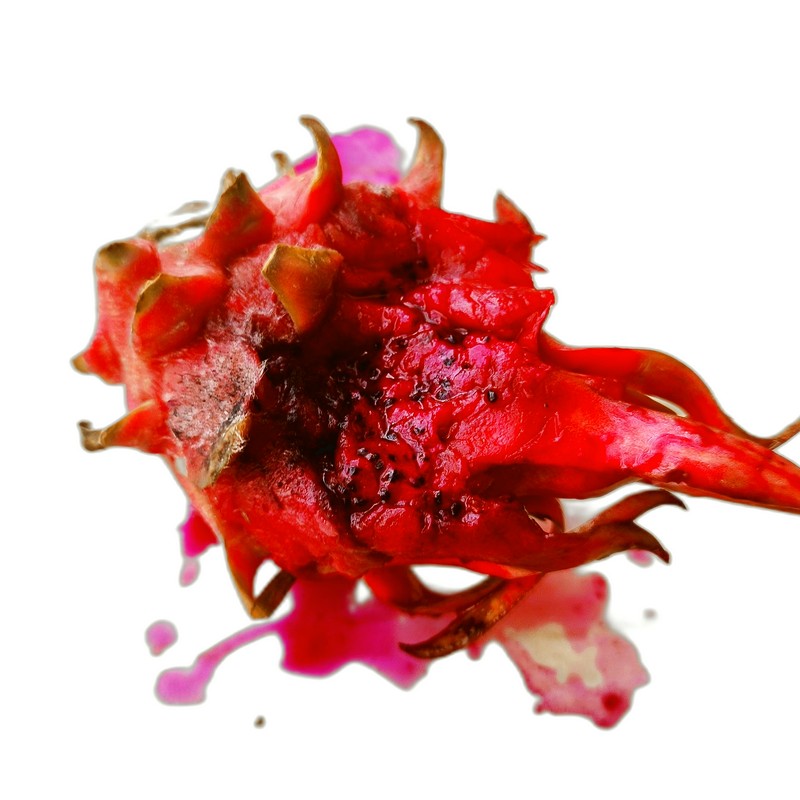
Label: Defect Dragon Fruit